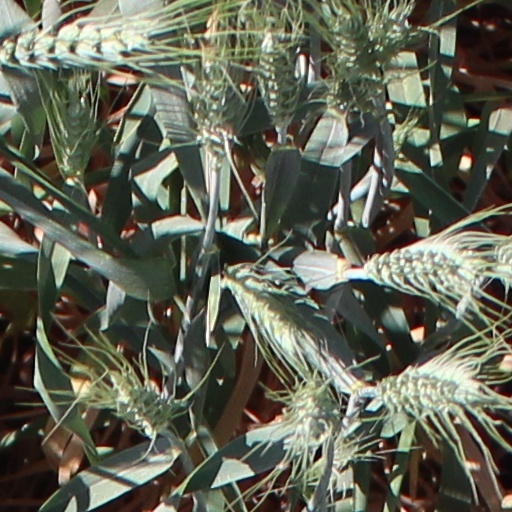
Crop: wheat